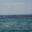
Label: sea